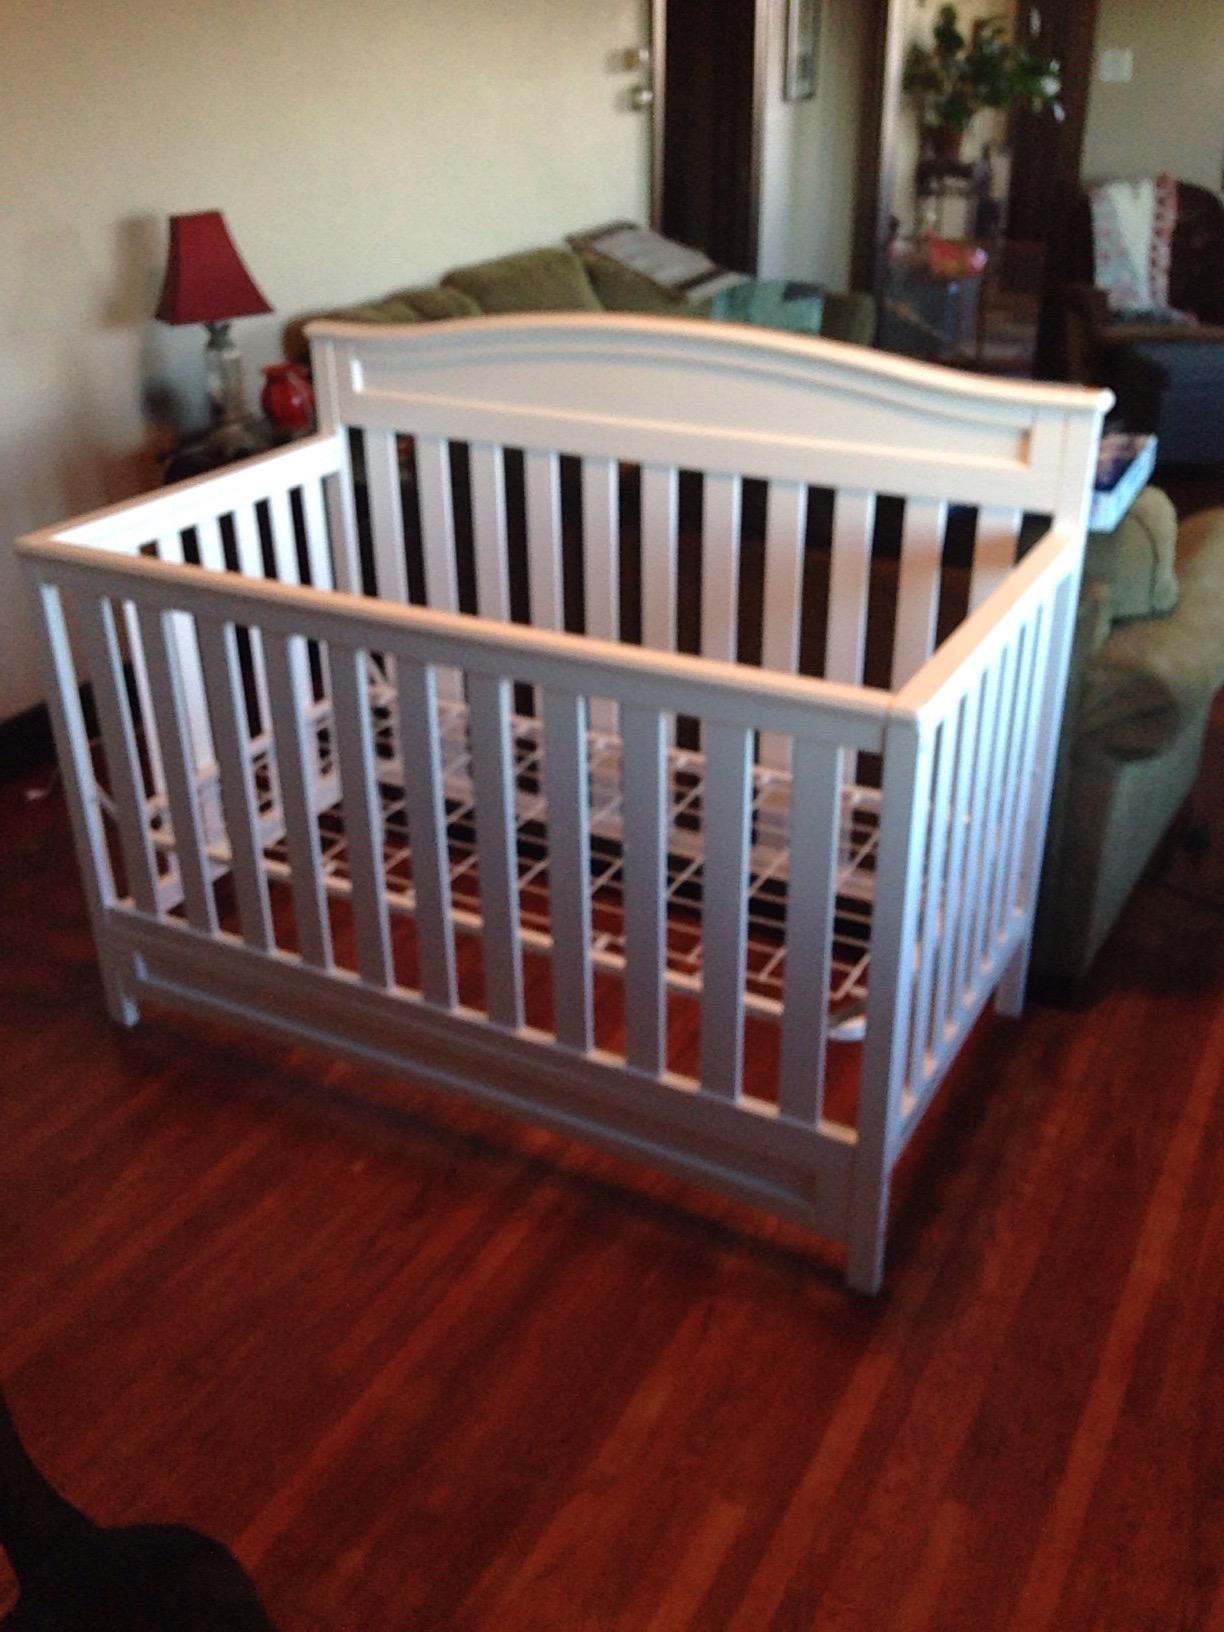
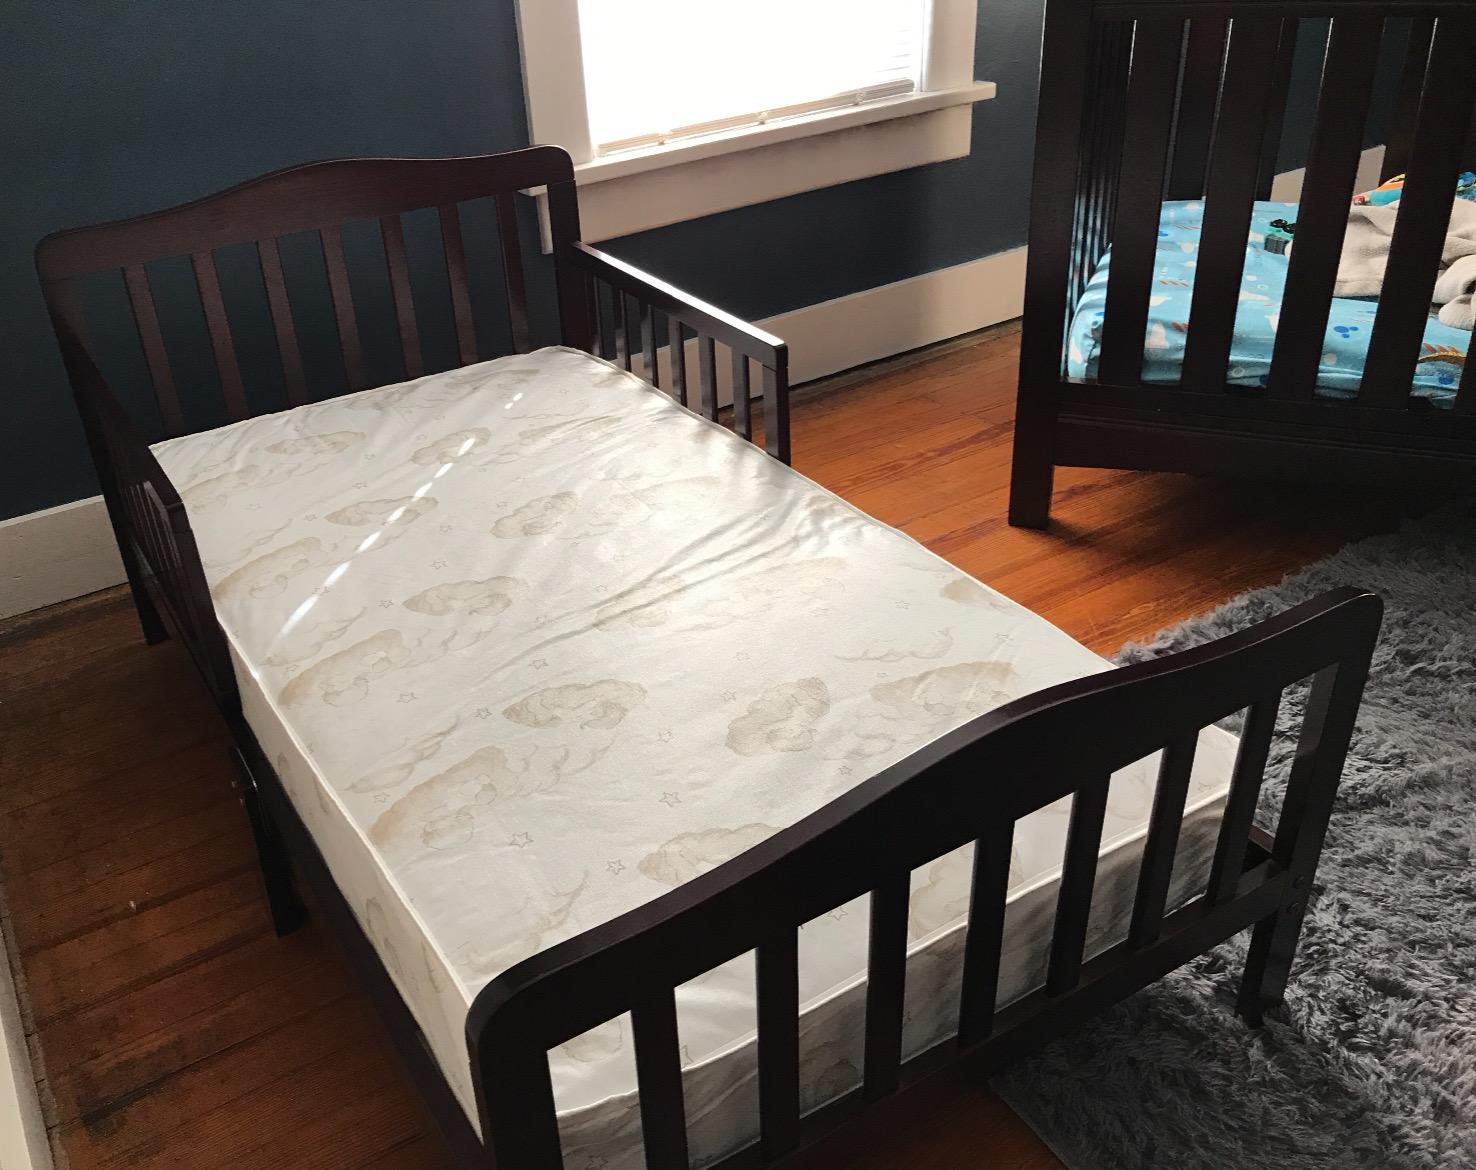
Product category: products_crib
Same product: no